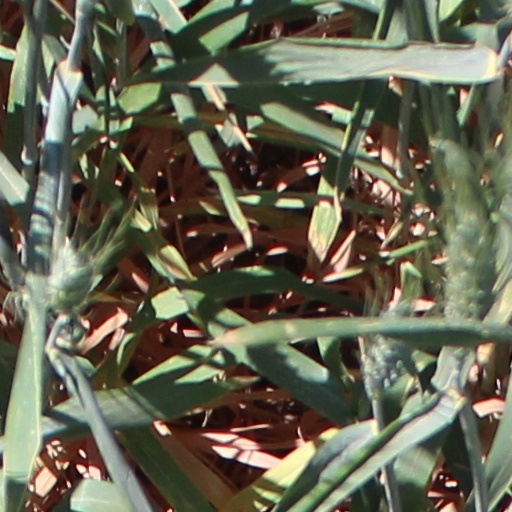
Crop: wheat